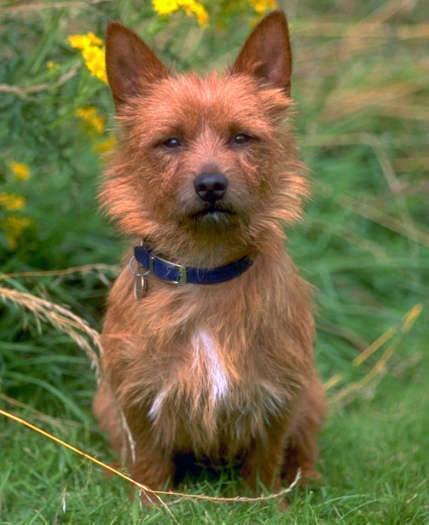
Australian_terrier